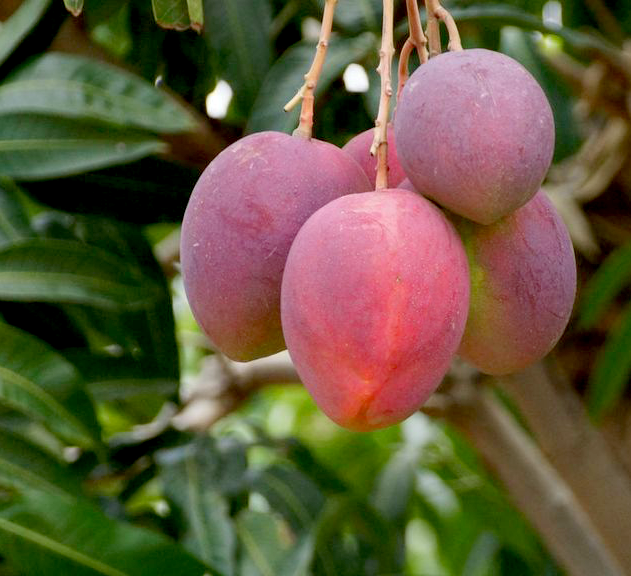
Label: Mango